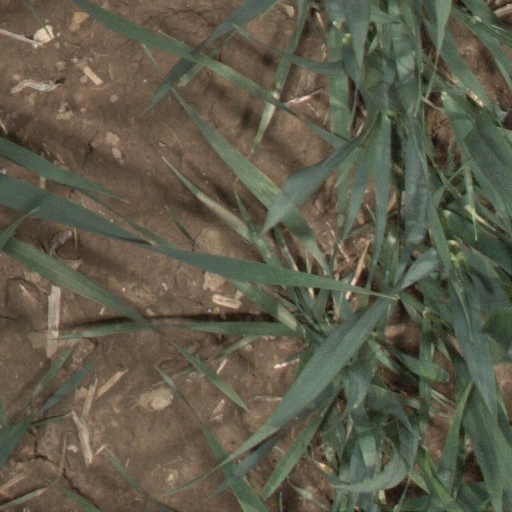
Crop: wheat